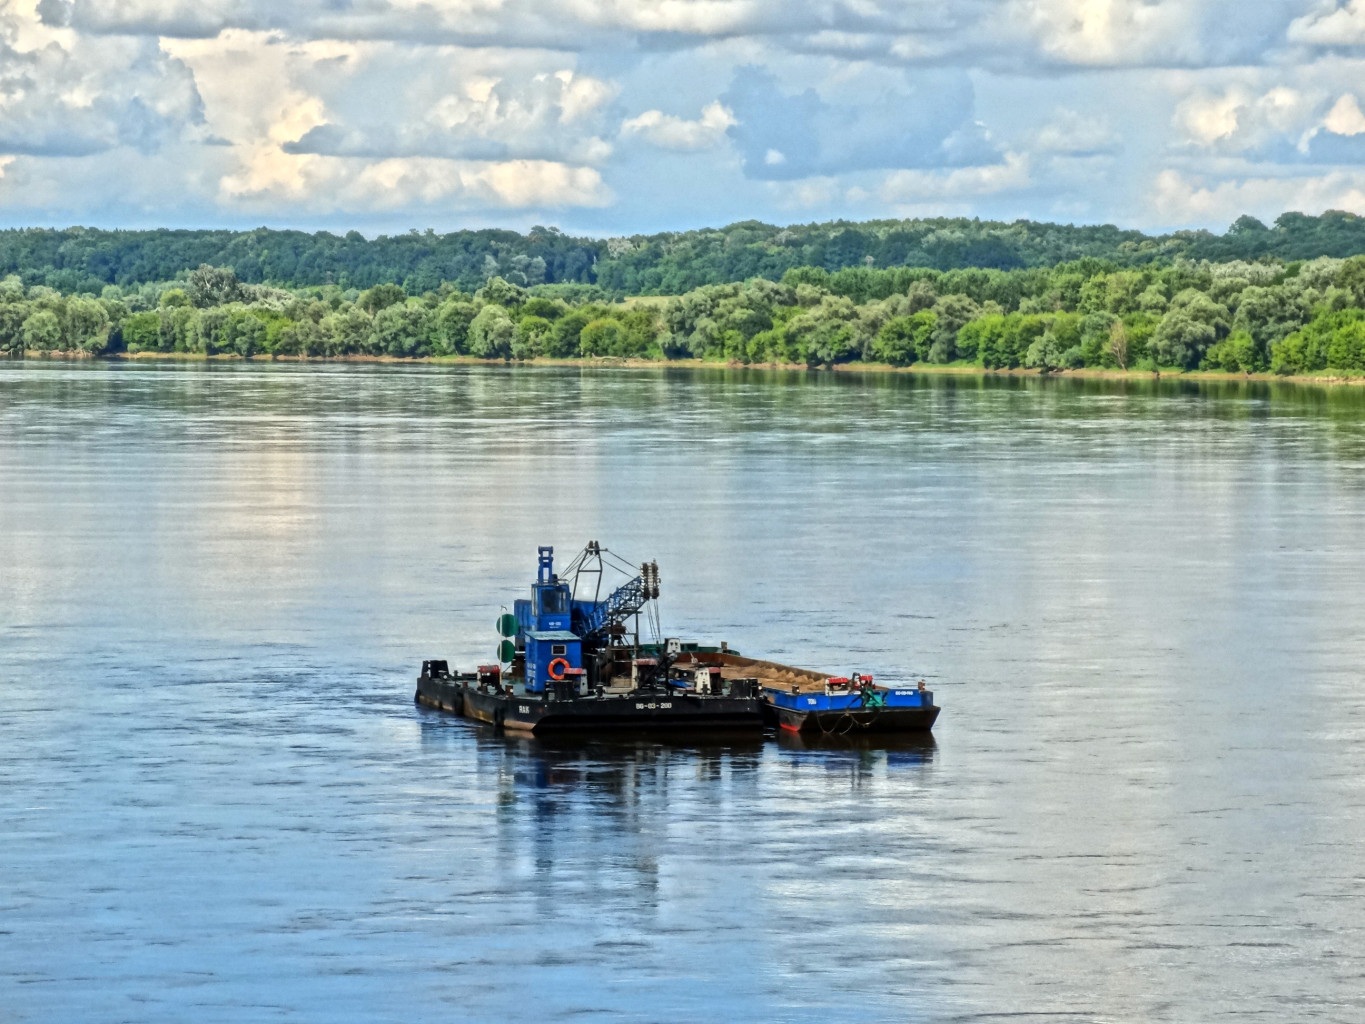
water, boat, lake, river, ship, vessel, vehicle, bay, waterway, boating, poland, channel, watercraft, vistula, bydgoszcz